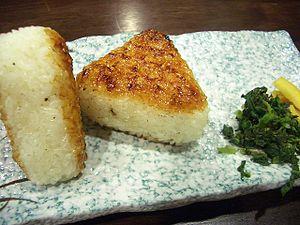
Des yaki-onigiri (焼きおにぎり, yaki-onigiri? onigiri grillés).rice ball / 焼おにぎり
L'onigiri est une préparation culinaire japonaise consistant en une boulette de riz, généralement enveloppée d'une algue nori. On l'appelle aussi omusubi en fonction de la région au Japon mais les deux termes désignent plus ou moins la même chose. On trouve l'onigiri principalement sous 4 formes :